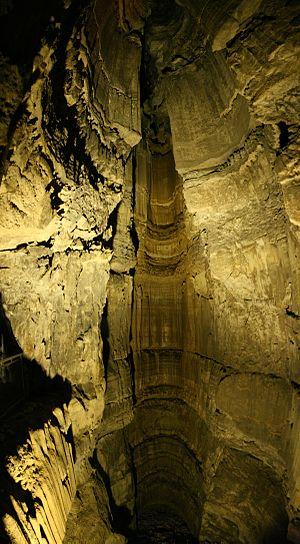
Le parc national de Mammoth Cave est un parc national américain créé le 1ᵉʳ juillet 1941 et situé au centre de l'État du Kentucky. Il s'étend sur 214 km² dans le bassin de la Green, à cheval sur les comtés d'Edmonson, de Hart et de Barren. Il comprend une partie du Mammoth Cave System, qui est le plus grand réseau souterrain au monde, avec près de 668 kilomètres explorés de galeries. L'origine du nom de la grotte, qui date du XVIIIᵉ siècle, provient de sa taille importante et n'a pas de rapport avec l'animal préhistorique.